Persian Gulf Pro League

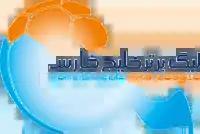
Logo since 2014–present

The state-owned television channel IRIB has the broadcasting rights for the most matches of the Persian Gulf Pro League, Azadegan League and Hazfi Cup. Each match of Esteghlal and Persepolis is broadcasting by IRIB TV3, IRIB's channel.